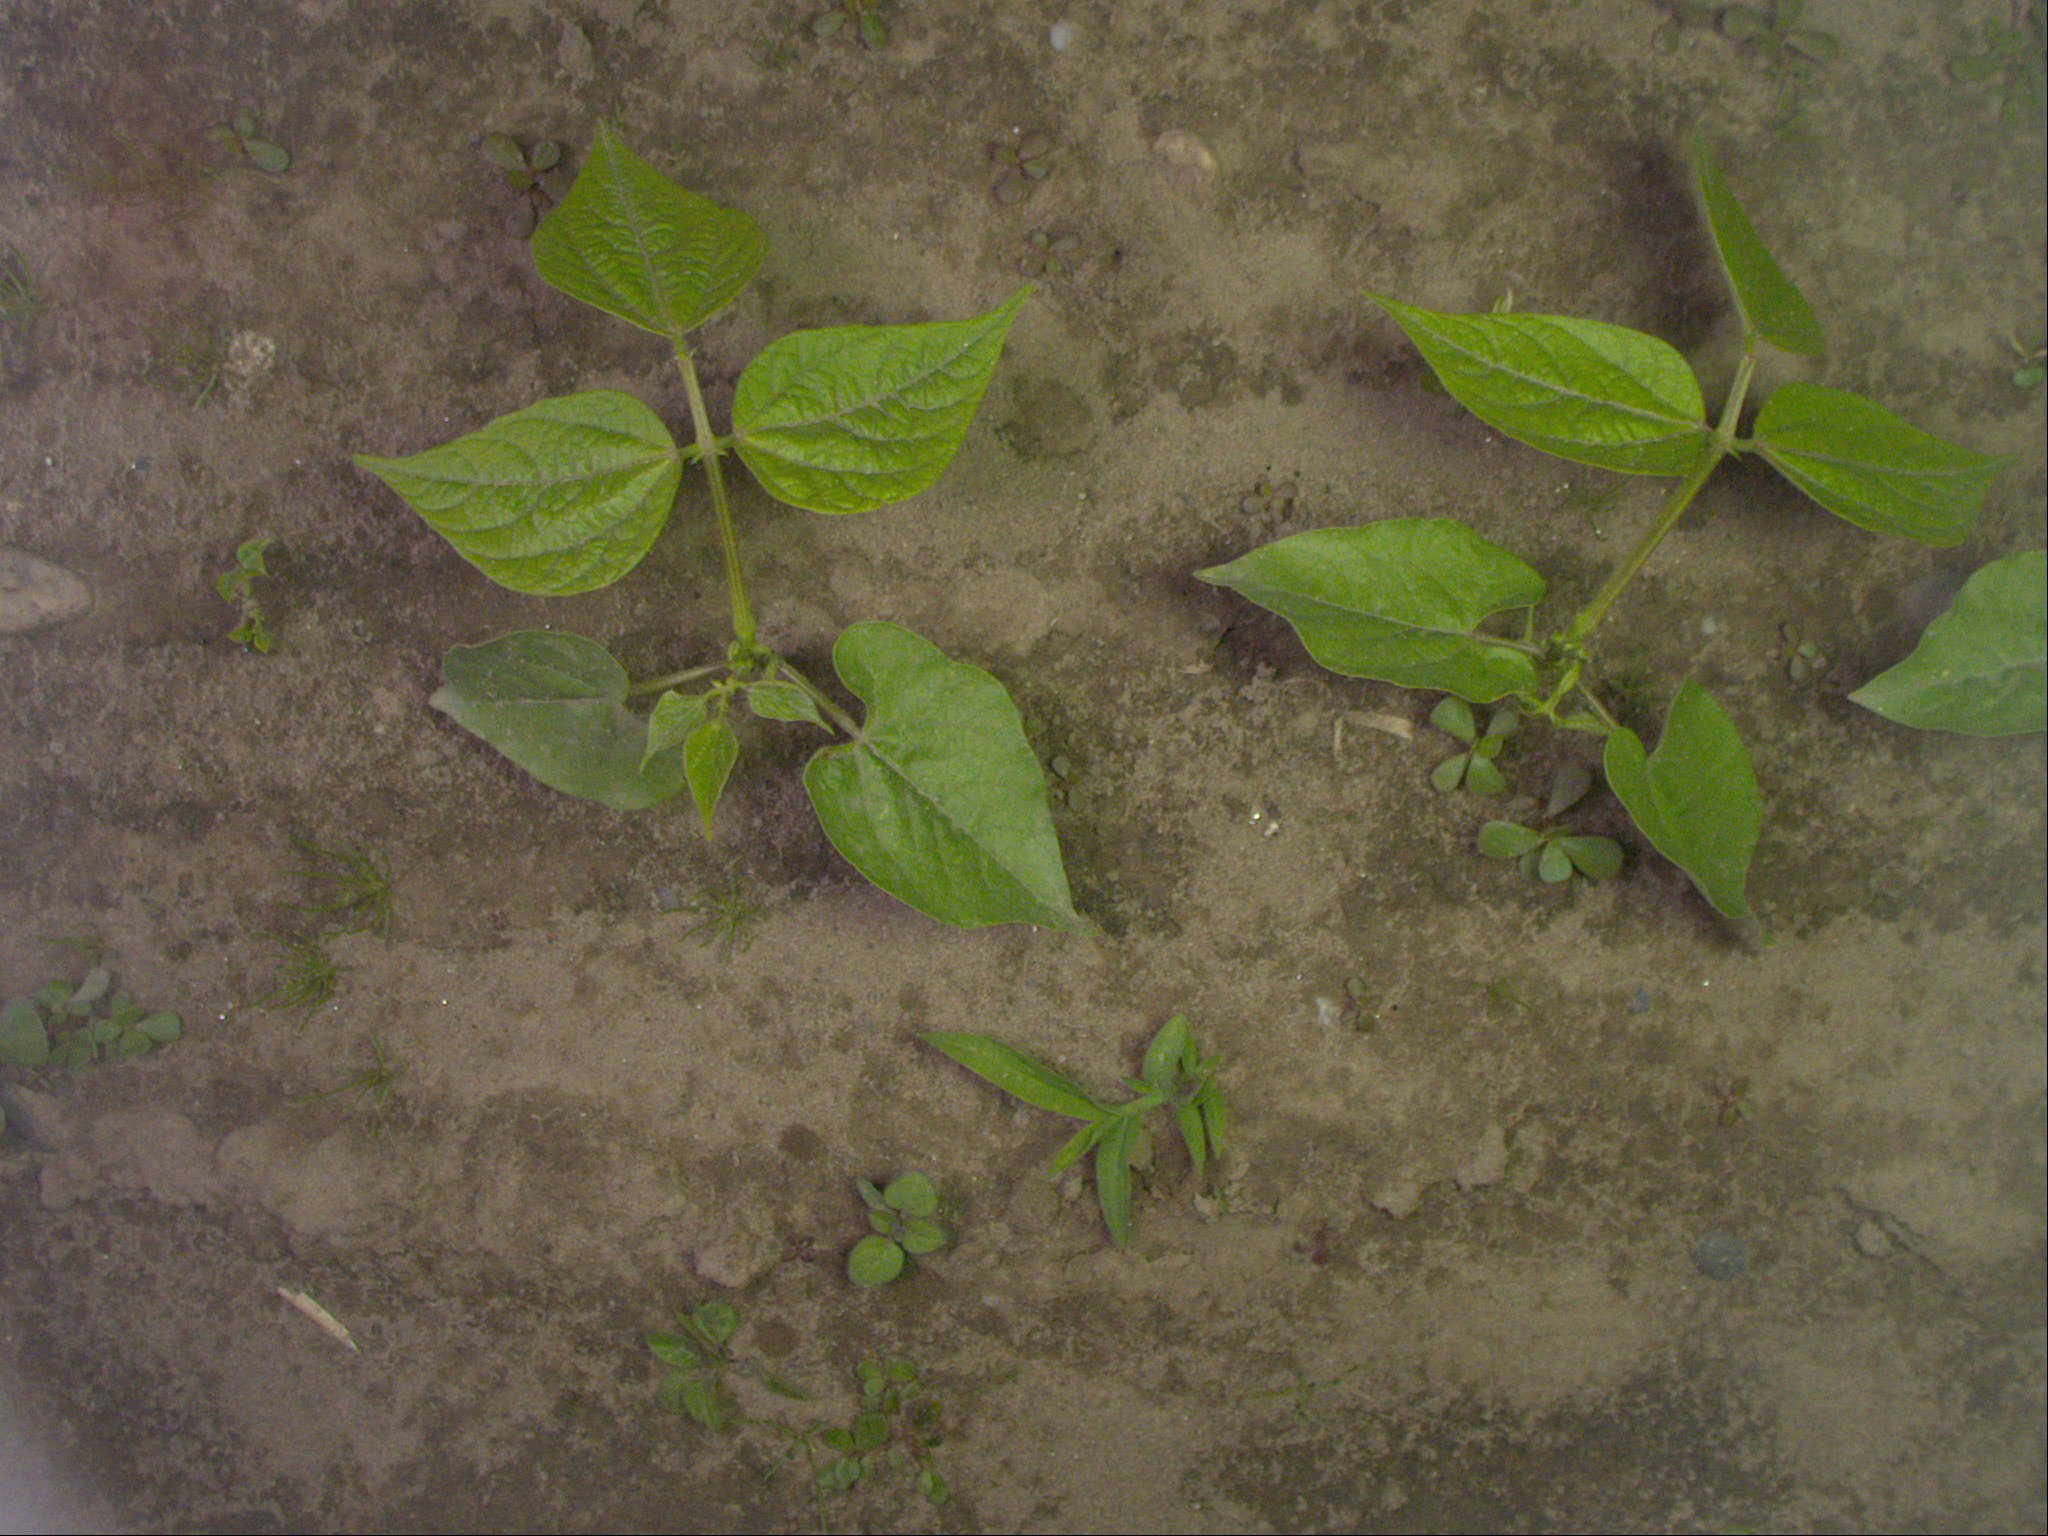
Crop: bean
Objects: bean, stem_bean, bean, stem_bean, bean, stem_bean